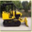
Label: tractor